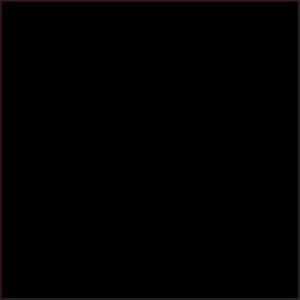
Un diagramme de Venn est un diagramme qui montre toutes les relations logiques possibles dans une collection finie de différents ensembles. Les diagrammes de Venn ont été conçus autour de 1880 par John Venn. Ils sont utilisés pour enseigner la théorie des ensembles élémentaires, ainsi que pour illustrer des relations simples en probabilité, logique, statistiques, linguistique et en informatique.